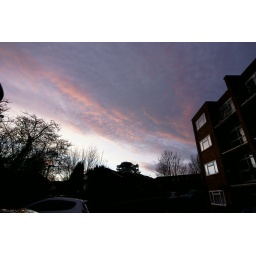
red sky at night in maidenhead